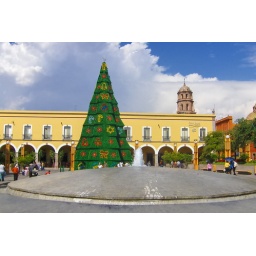
The tree says Christmas but the sky and the warm temperatures say Summer back home in Canada.